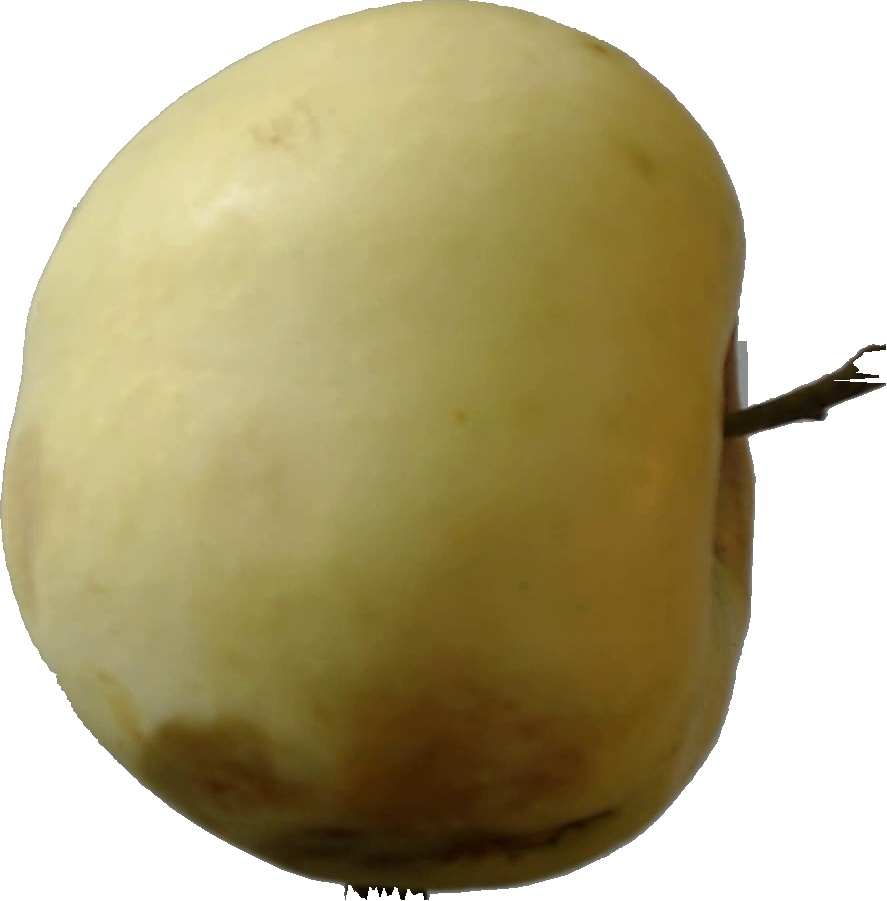
Label: apple_hit_1